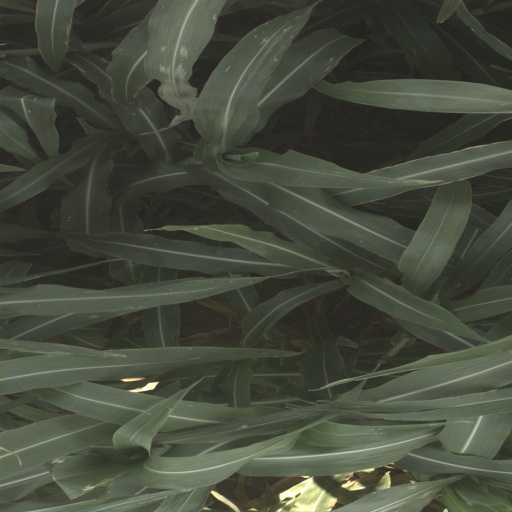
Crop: sorghum